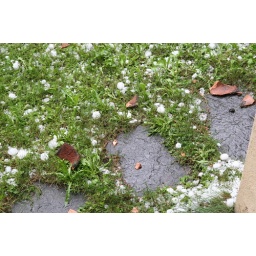
My house was ringed by fragments of shattered terra cotta roof tiles.